Mende people

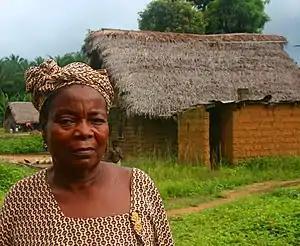
A Mende woman in the village of Njama quee in Moyamba District.

Much Mende art is in the form of jewelry and carvings. The masks associated with the fraternal and sorority associations of the Marka and the Mende are probably the best-known and finely crafted in the region. The Mende also produce beautifully woven fabrics which are popular throughout western Africa, and gold and silver necklaces, bracelets, armlets, and earrings.